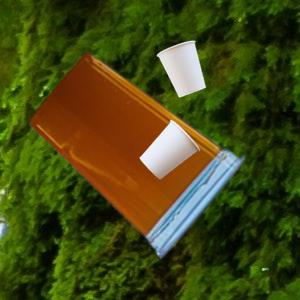
Label: cups